Pedro Santana

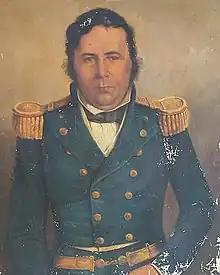
1854 portrait of Pedro Santana, by Tuto Báez.

A constituent assembly was established in October 1844. The members of the assembly, almost all conservatives, moved to San Cristóbal in order to reduce the influence of Santana. The drafter of the 1844 Constitution and leader of the "afrancesados", Buenaventura Báez, proposed that the constituents should proclaim the inviolability of their function. The Constitution, approved on November 6, designated Santana as president for two consecutive terms, but his powers were restricted. Santana refused the presidency under such conditions and, advised by Bobadilla, demanded the inclusion of article 210, which made him unaccountable for his actions. Santana subsequently used the article to execute those who opposed him.